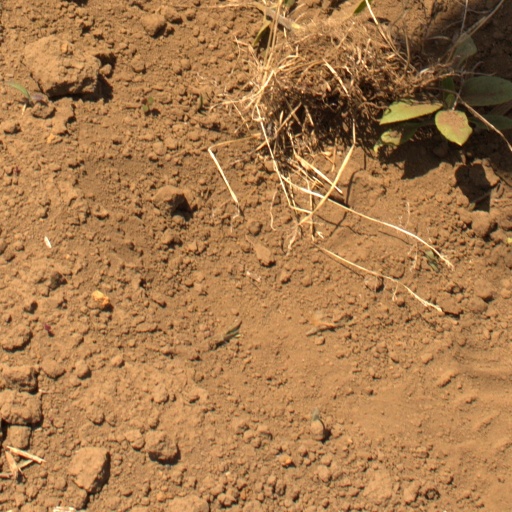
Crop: Jerusalem artichoke